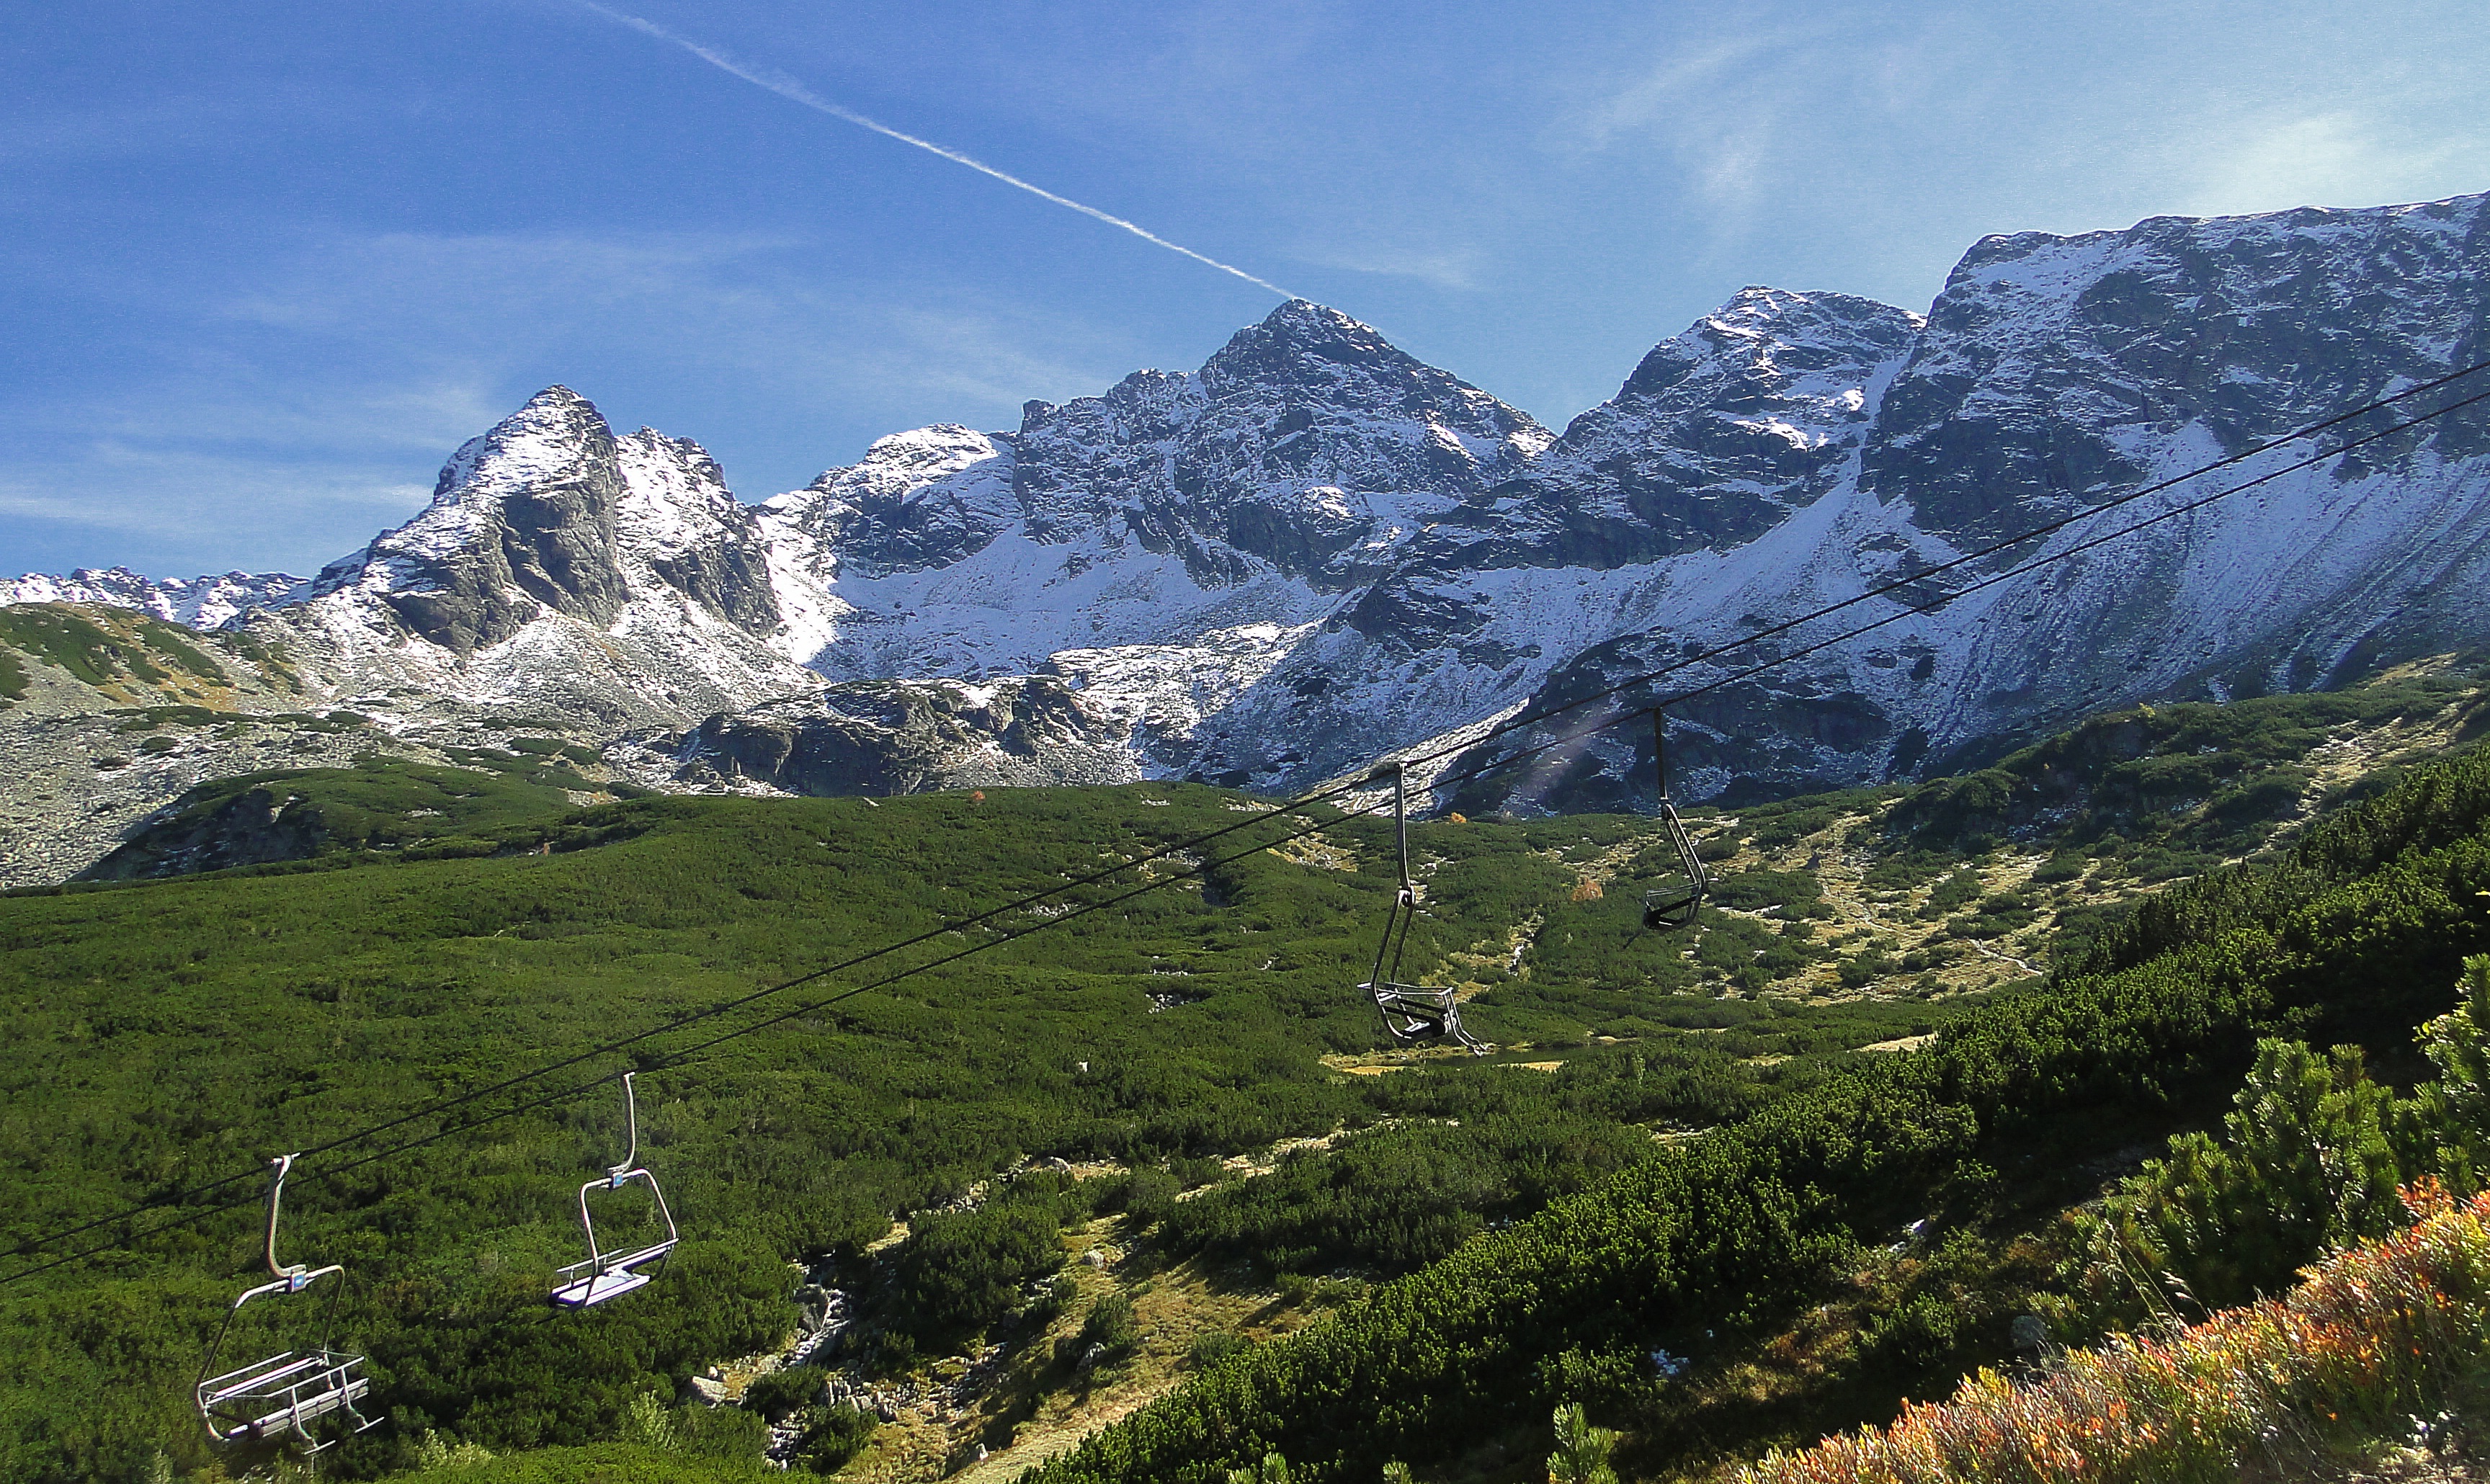
landscape, nature, walking, mountain, meadow, adventure, view, valley, mountain range, ski lift, autumn, ridge, massif, figure, mountains, alps, plateau, closed, fell, cirque, the national park, tatry, tops, the silence, polish tatras, hiking trail, sunny day, landform, snow capped mountains, mountain pass, mountain pine, geographical feature, mountainous landforms, hala g sienicowa, gasienicowa valley